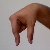
The image shows a hand gesture representing the letter 'Q' in Indian Sign Language.